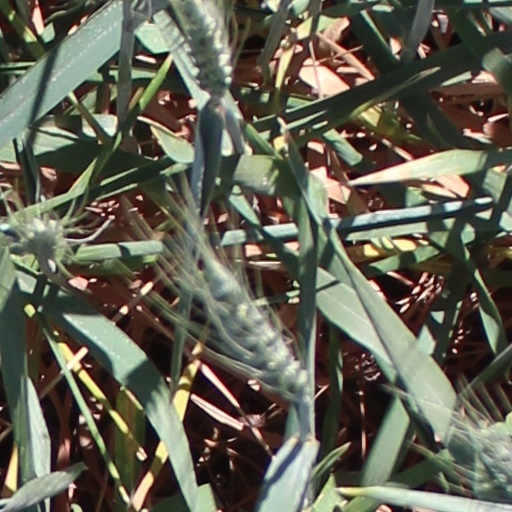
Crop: wheat